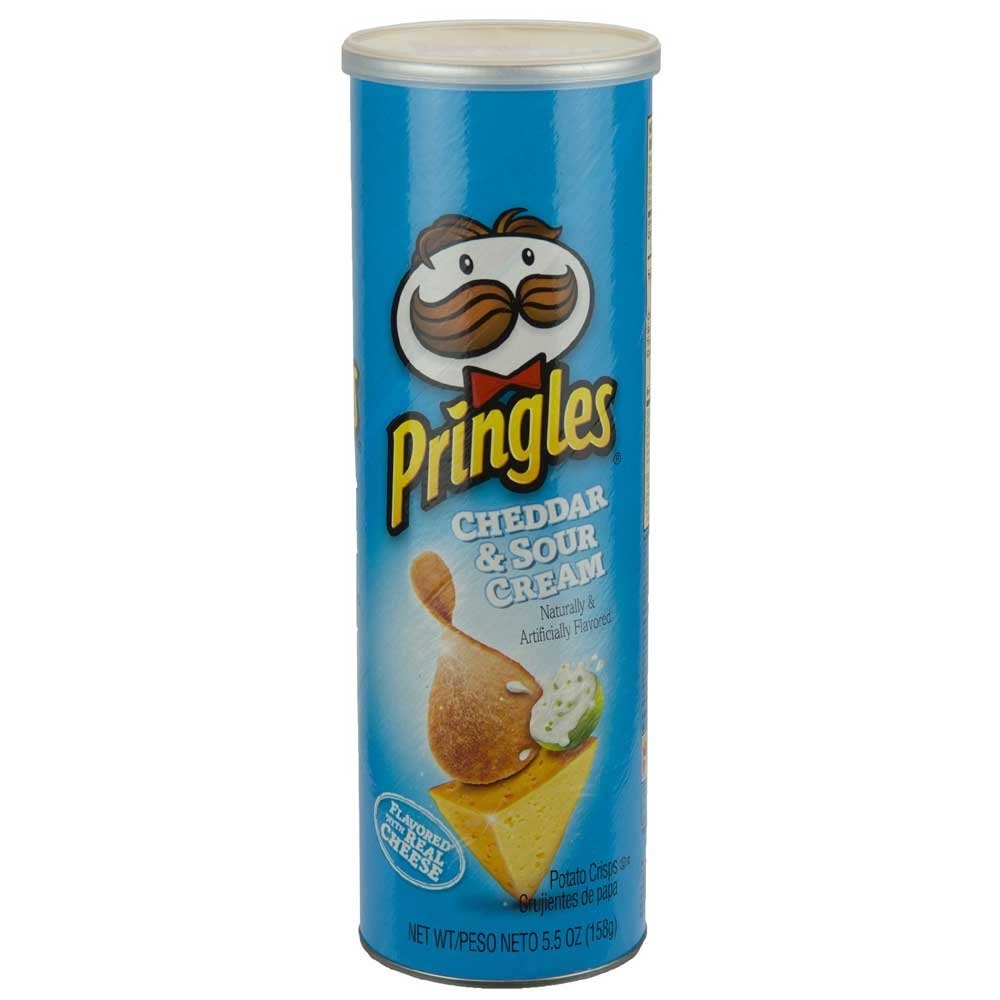
Item Name: Kelloggs Pringles Cheddar and Sour Cream Potato Crisps, 5.5 Ounce -- 14 per case.
Value: 5.5
Unit: Ounce

Price: 7.995